Nabil Ahmad

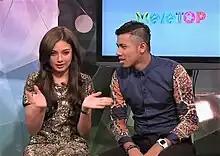
Neelofa and Nabil on "MeleTOP" episode 100 in 2014

After several weeks of competition, Nabil won the second season of "Raja Lawak", which brought him to prominence as a comedian. Due to this victory he is sometimes known as "Nabil Raja Lawak". As an actor, Nabil played roles in the comedy films "Pisau Cukur" (2009), and "Berani Punya Budak" (2012) as well as in the later dramas "Geng Bas Sekolah" (2013) and "Bila Kau Datang" (2015).